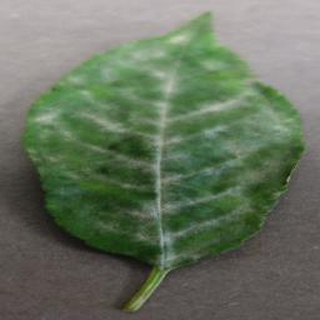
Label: cherry_powdery_mildew